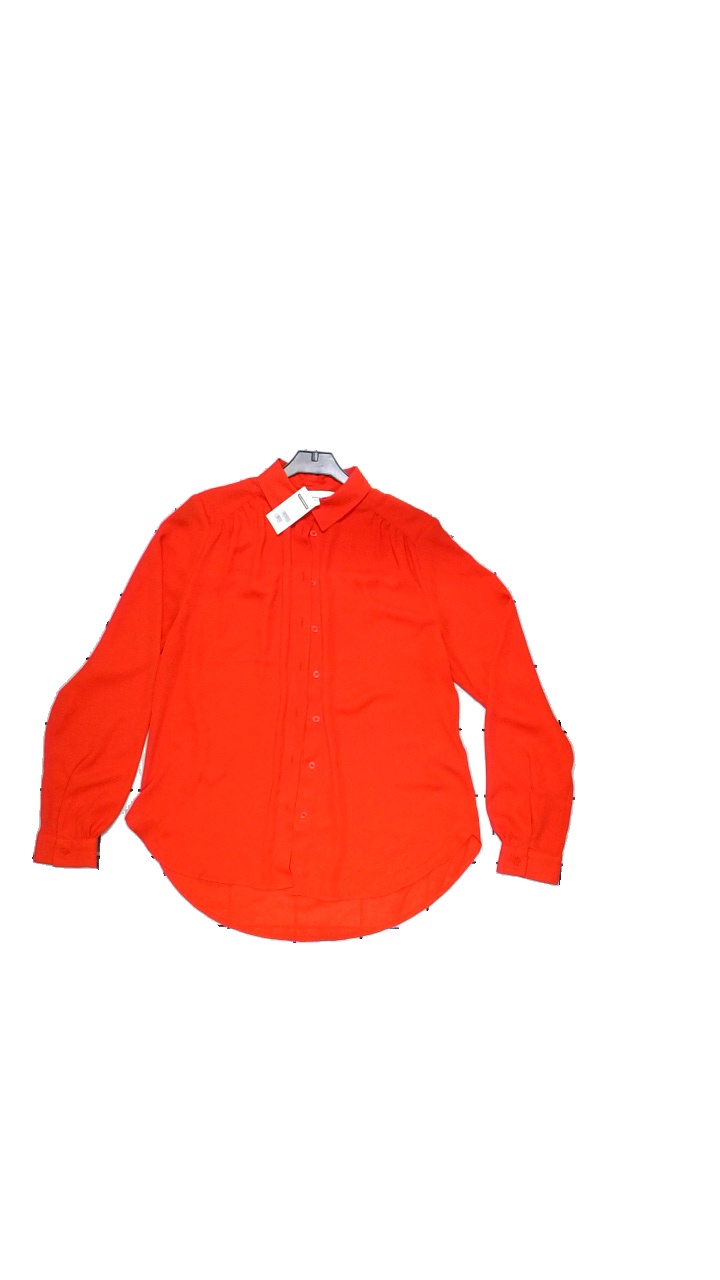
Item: Blouse (Ladies)
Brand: H&m
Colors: Red
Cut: Loose, Regular
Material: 100% polyester
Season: All
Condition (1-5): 4
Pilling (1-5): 5
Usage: Reuse
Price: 50-100